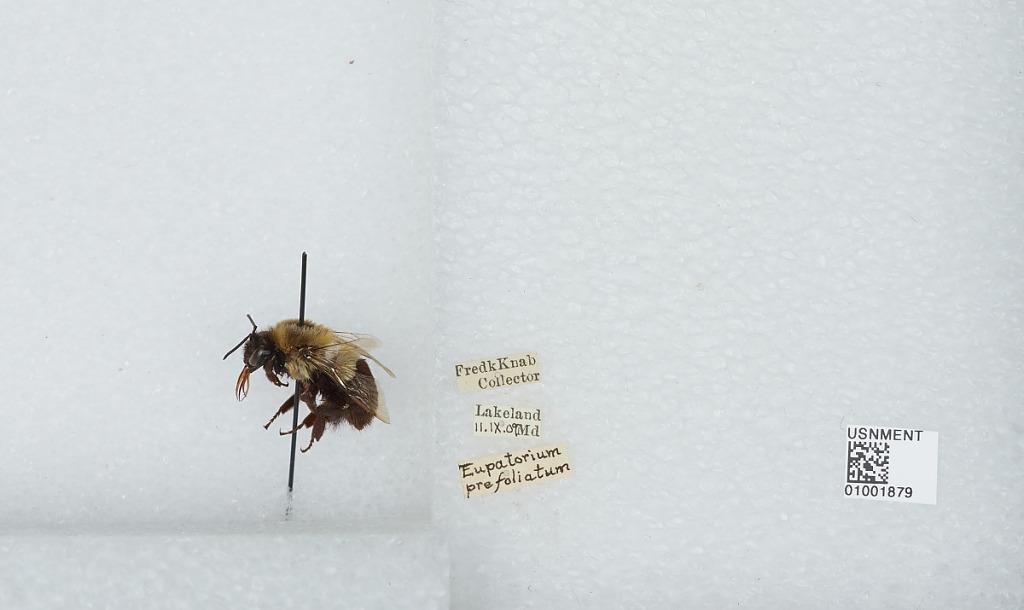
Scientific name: Bombus (Pyrobombus) impatiens Cresson
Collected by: F. Knall
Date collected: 1909-9-2
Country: United States
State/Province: Maryland
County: Montgomery
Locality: Lakeland